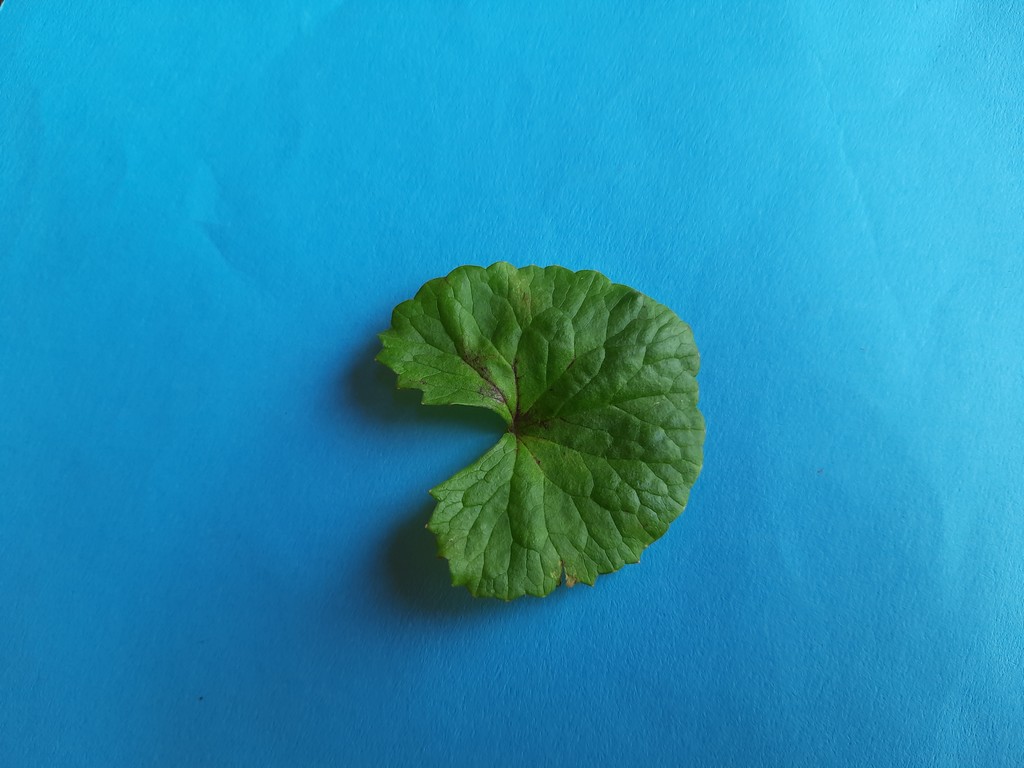
Label: Unhealthy